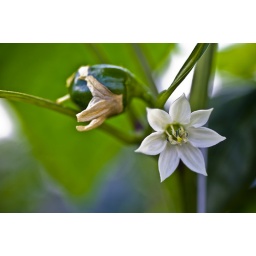
One flower on the paprika plant in bloom while another has started to form the paprika.